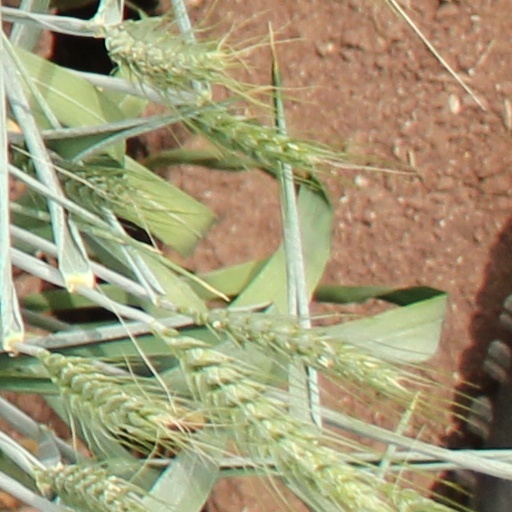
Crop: wheat